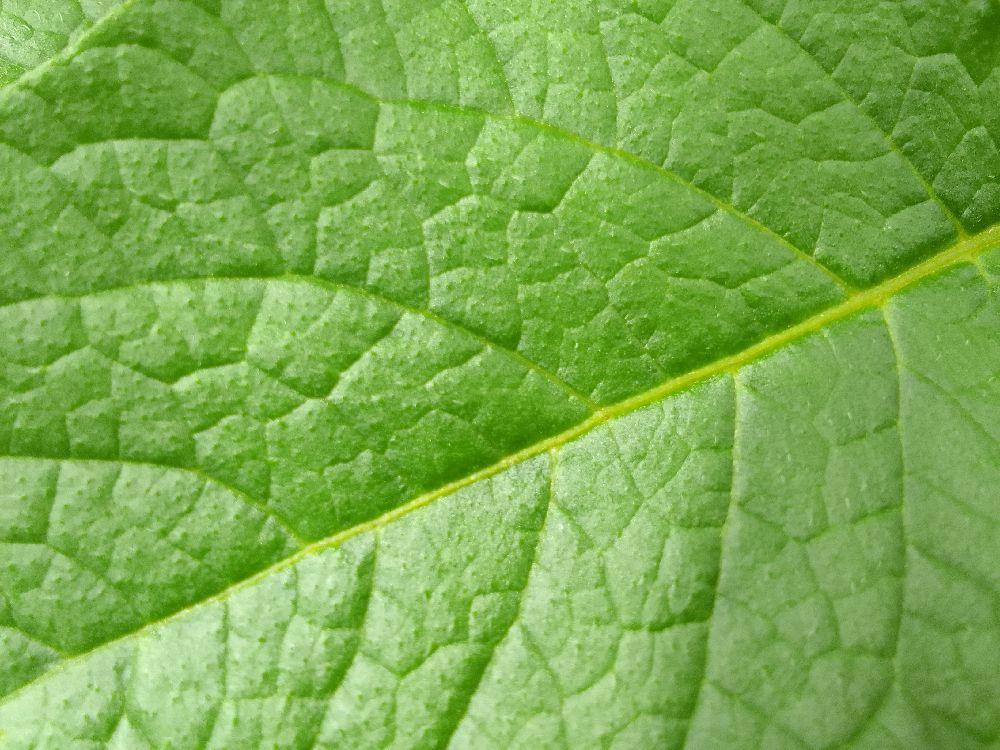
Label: Healthy